Vathikuchi

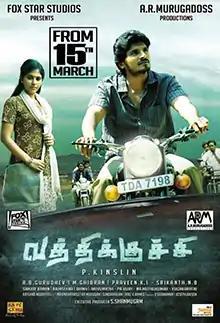
Theatrical release poster

Vathikuchi is a 2013 Indian Tamil-language crime thriller film written and directed by newcomer P. Kinslin and co-directed by Na.Anbharasu, produced by AR Murugadoss in association with Fox Star Studios. The film stars Dileepan, the younger brother of Murugadoss, in his acting debut and Anjali, while Jayaprakash, Sampath Raj and Jagan appear in supporting roles. The film, which has music composed by Ghibran, released on 15 March 2013 to a positive response from critics and performed well at the box office.